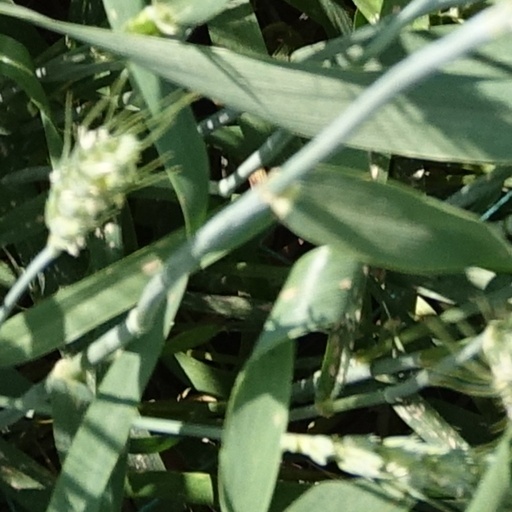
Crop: wheat